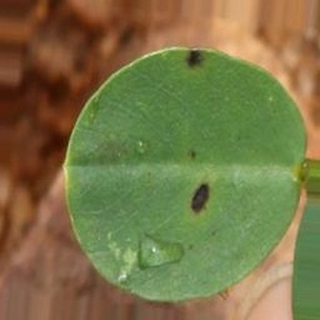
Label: groundnut_late_leaf_spot